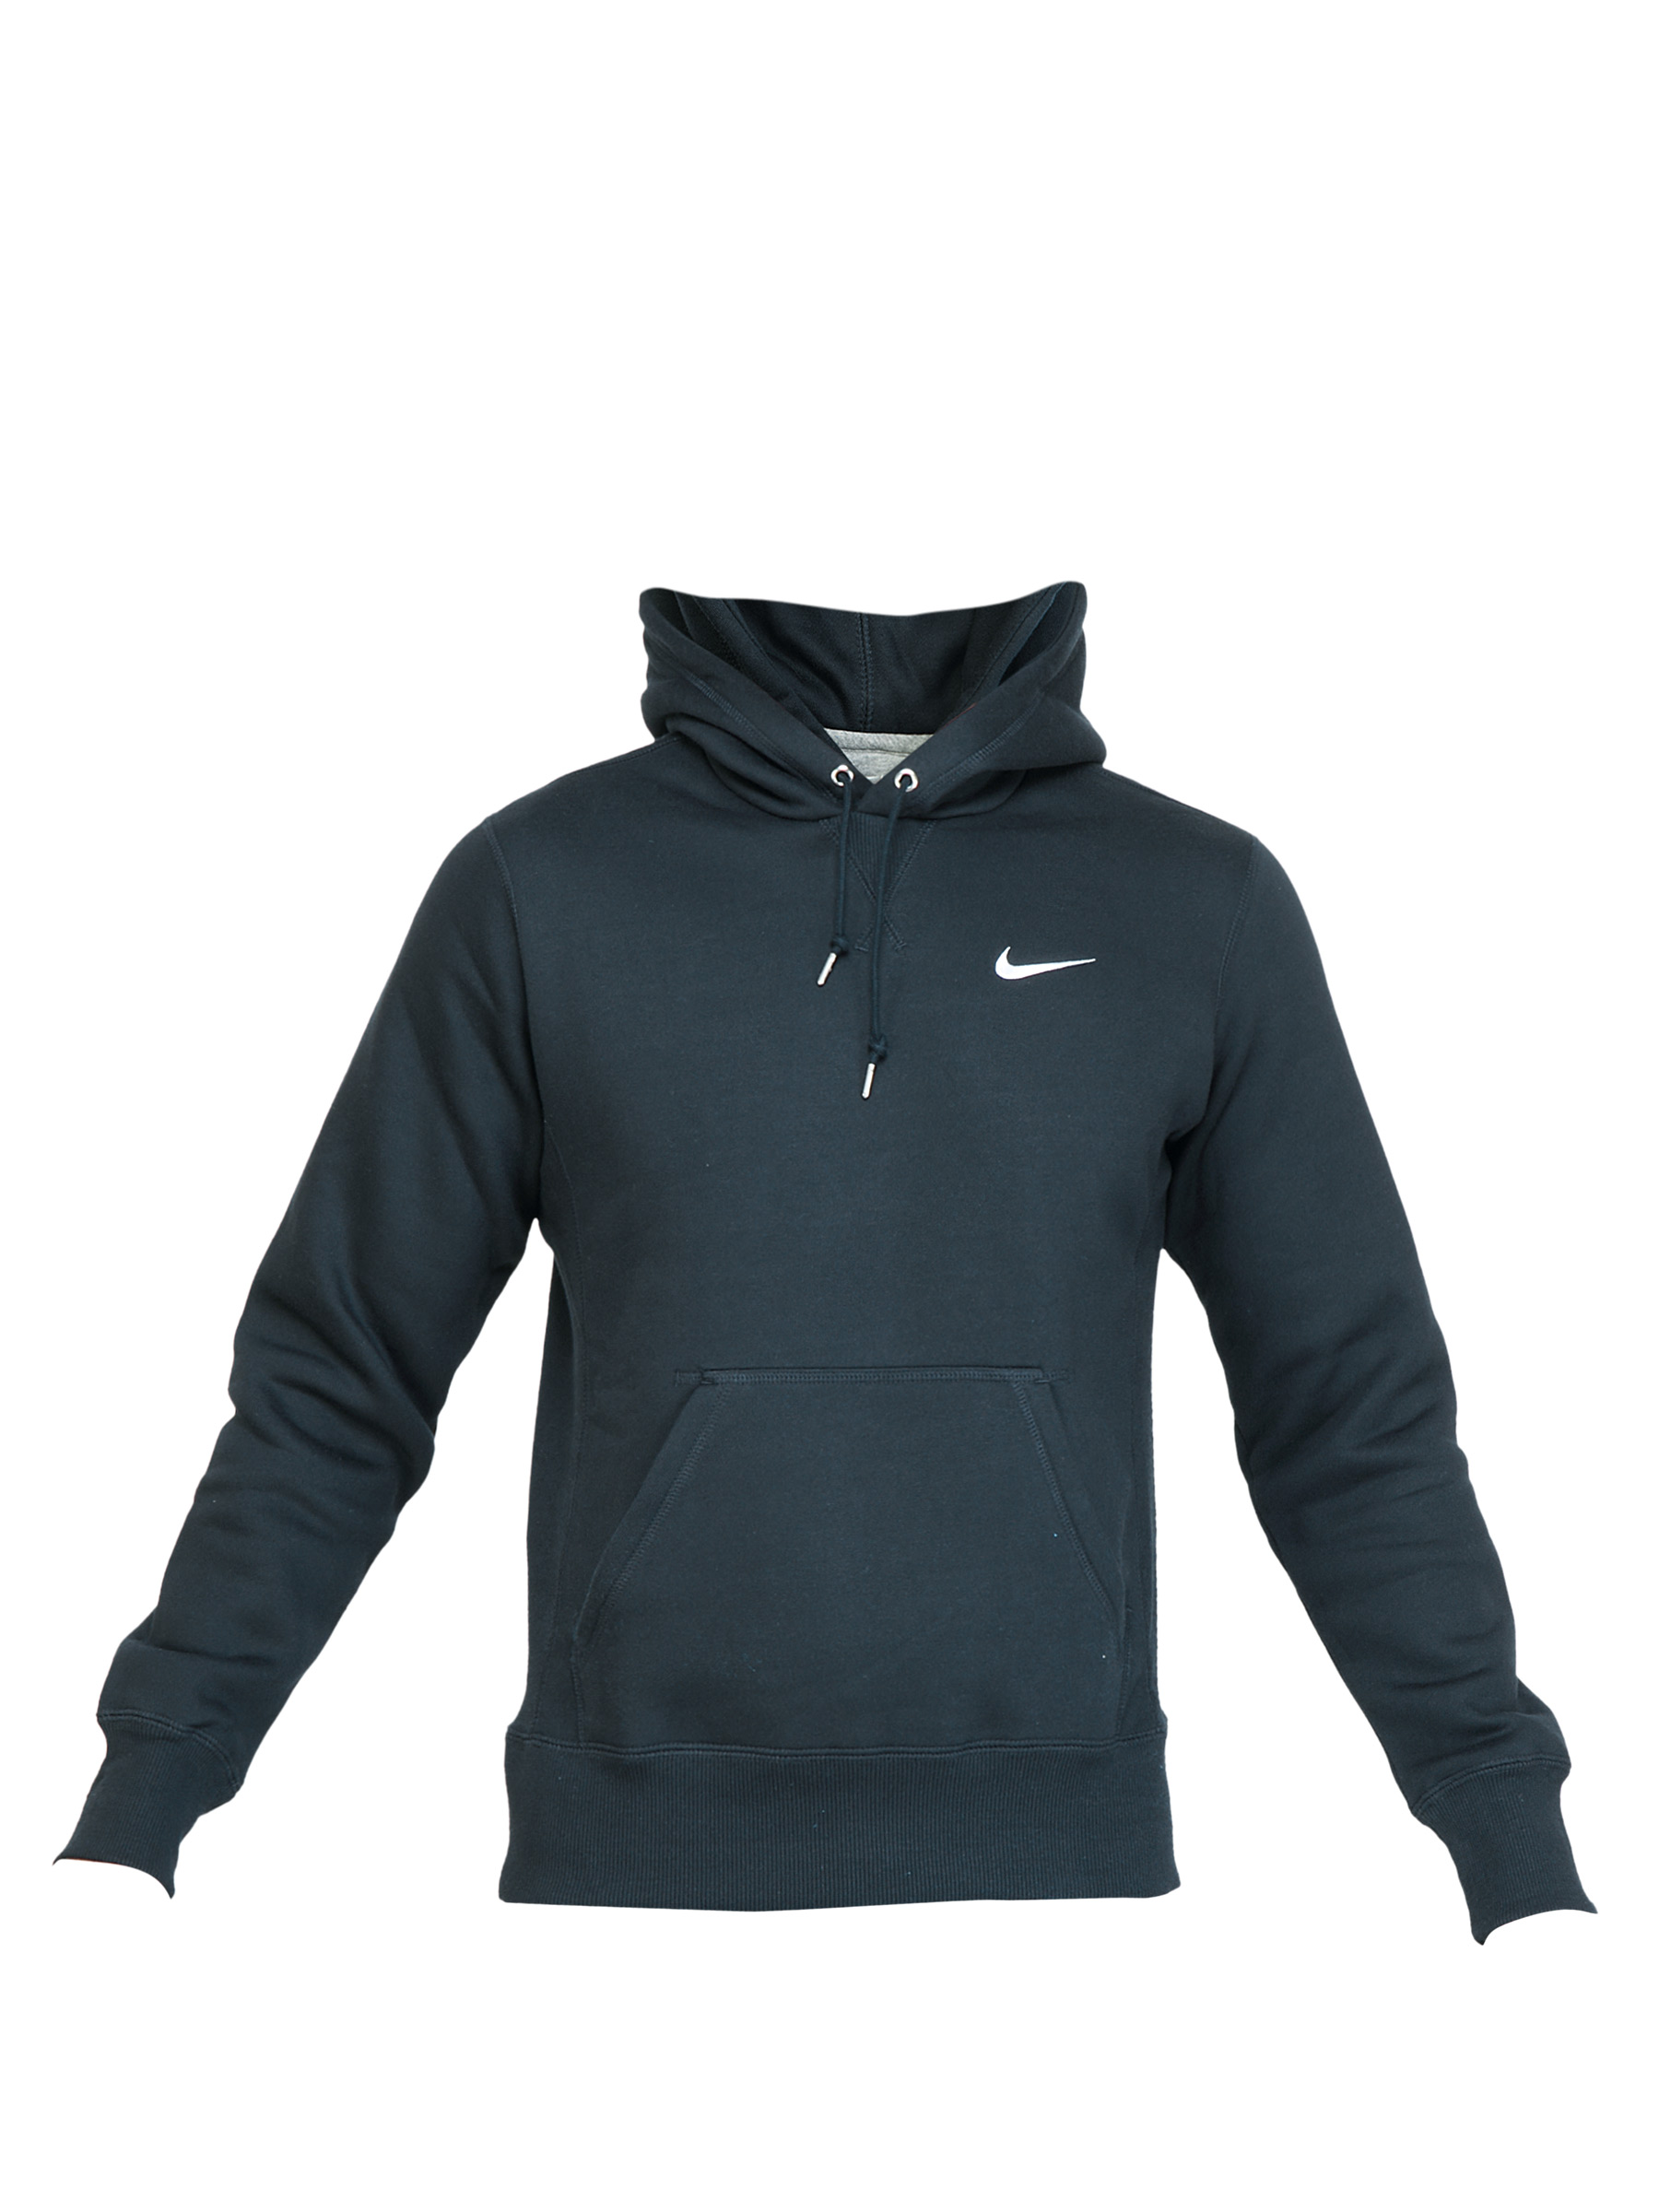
Nike Men Solid Navy Blue Sweatshirts
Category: Apparel / Topwear / Sweatshirts
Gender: Men
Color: Navy Blue
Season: Fall 2011
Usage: Casual